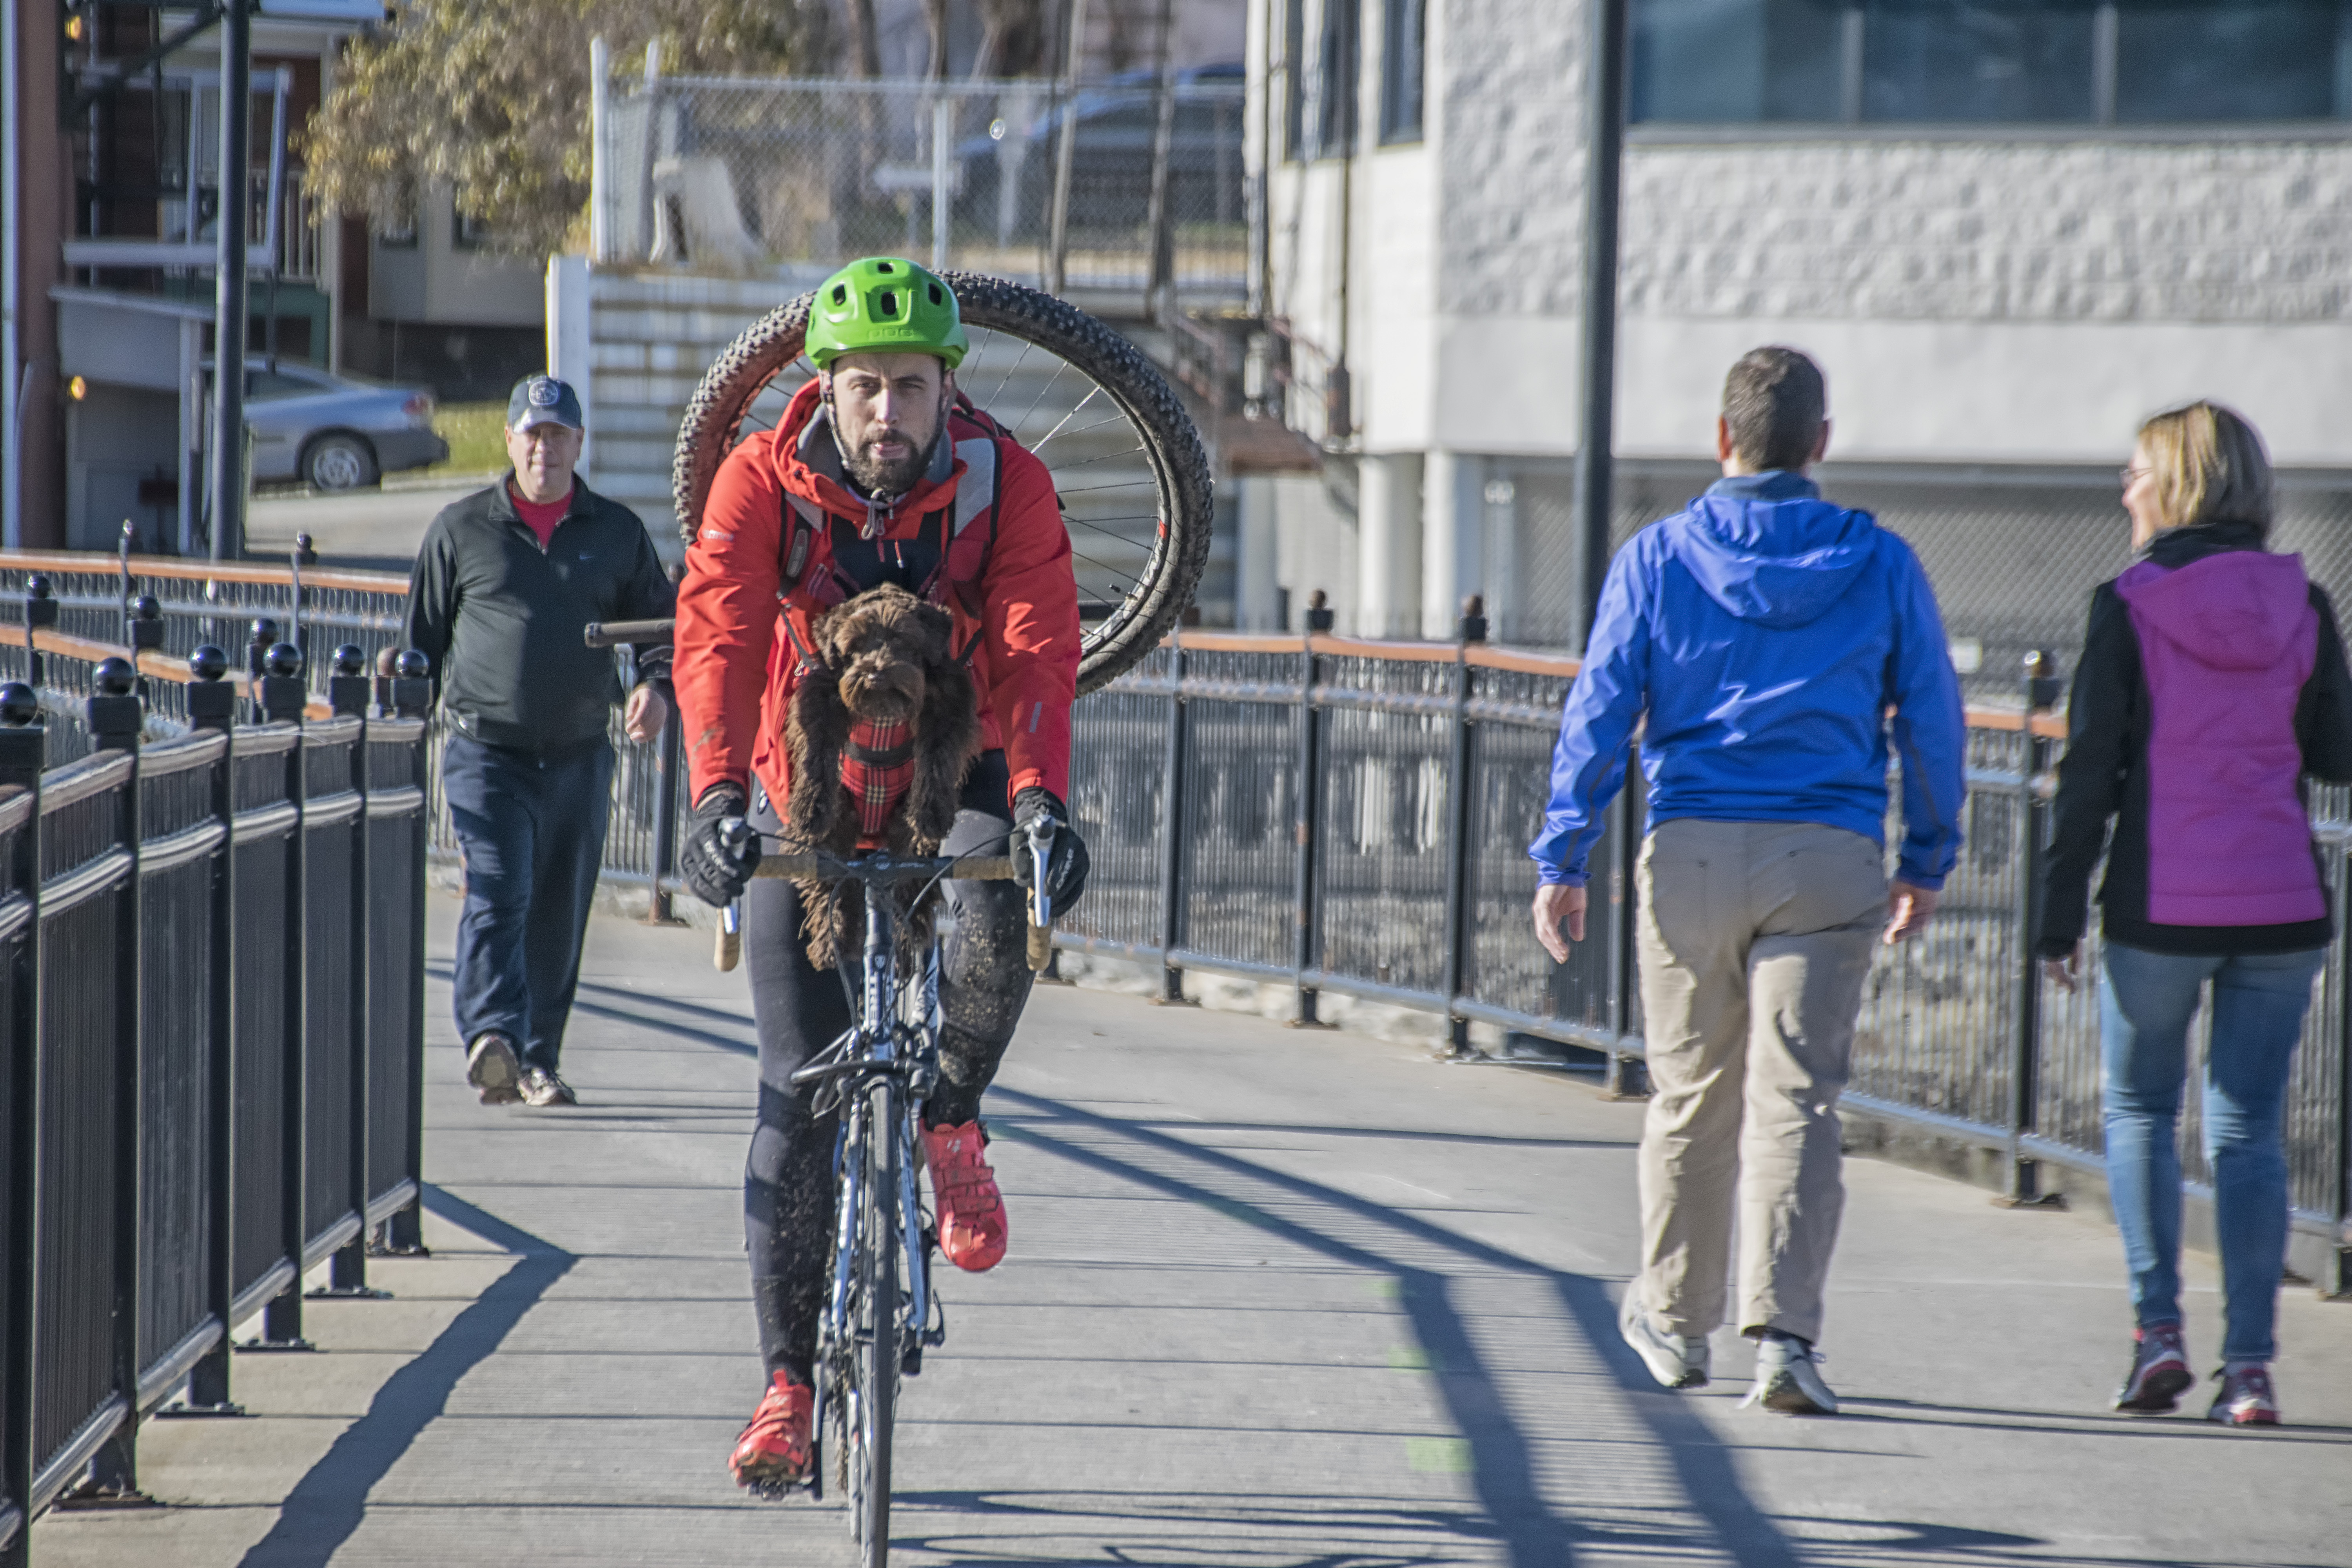
pedestrian, walking, person, road, street, race, sports, canada, quebec, endurance, personne, sherbrooke